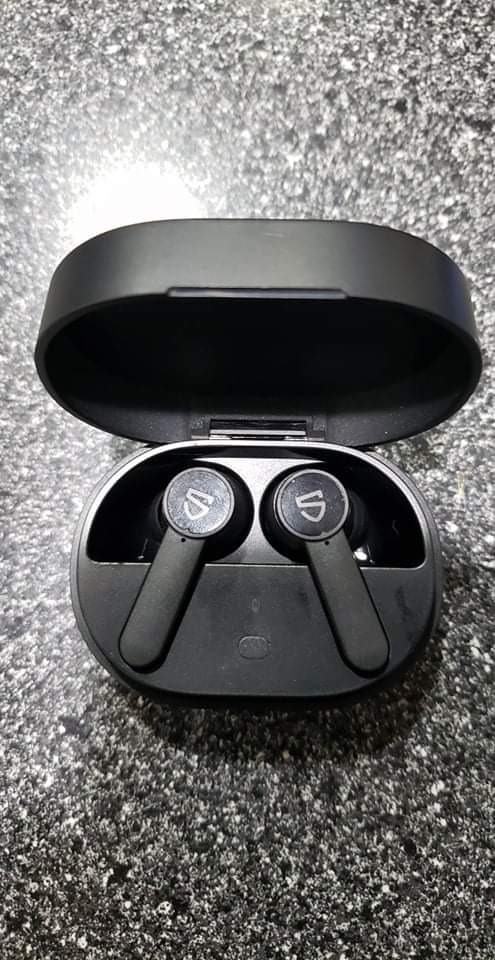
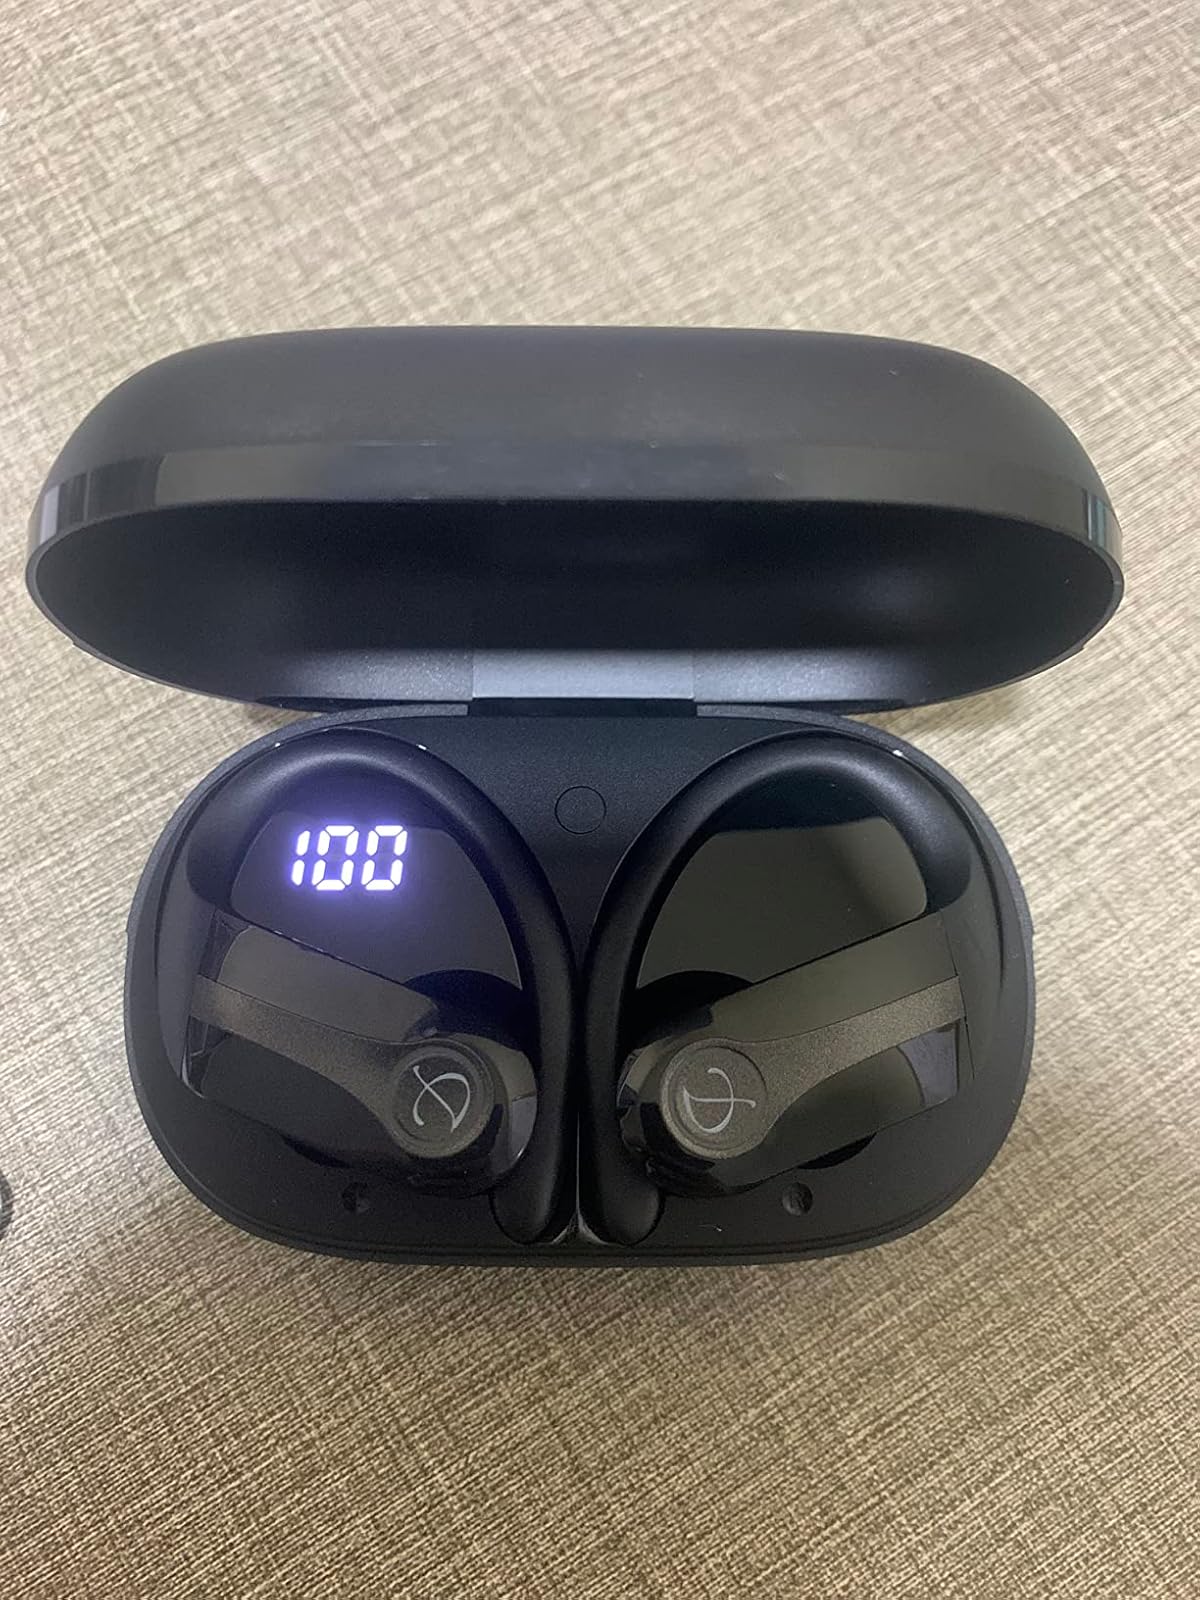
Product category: earbuds
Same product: no